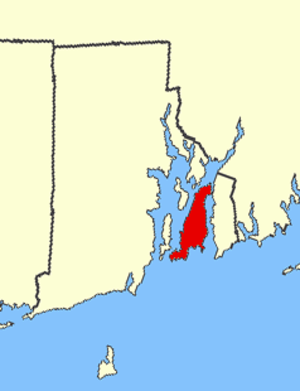
L'île Aquidneck est la plus grande île de la baie de Narragansett dans l'État américain de Rhode Island. D'une superficie de 97,9 km², elle comptait 60 870 habitants en 2000. Trois villes se partagent le territoire de l'île : du sud au nord, Newport, cinquième ville de l'État, Middletown et Portsmouth.̟